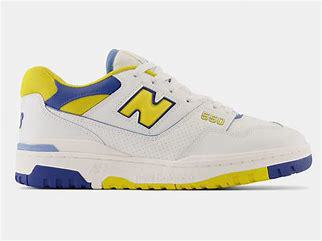
Brand: New
Model: Balance kg New Balance 550